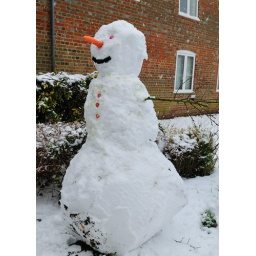
Built with my own fair hands, in the office car park at lunch time on Monday.